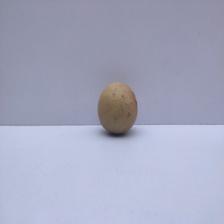
Size: Small